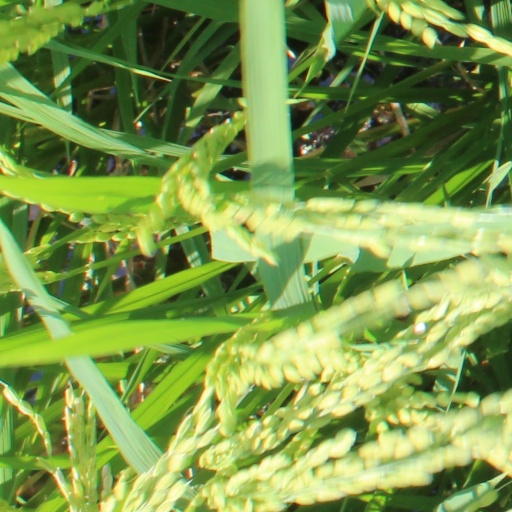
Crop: rice